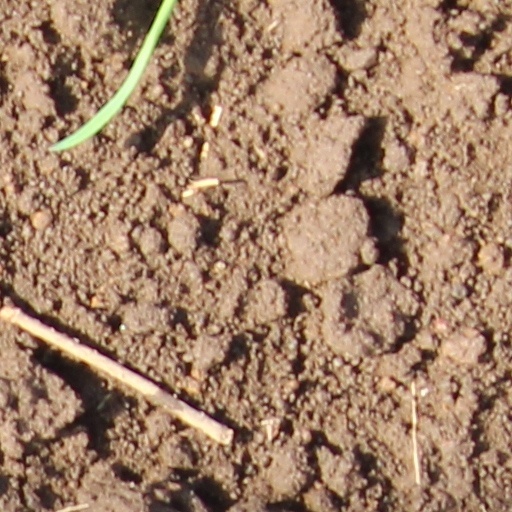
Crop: wheat